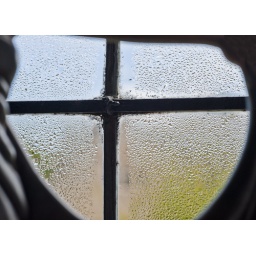
Condensation on the bedroom window, framed by a statue. The cross is the cast iron window.